DeVonta Smith

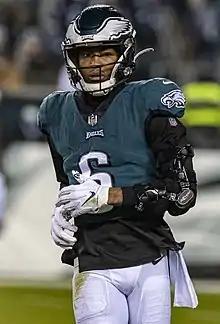
Smith with the Philadelphia Eagles in 2021

DeVonta Versean Smith (born November 14, 1998) is an American professional football wide receiver for the Philadelphia Eagles of the National Football League (NFL). He played college football for the Alabama Crimson Tide, where he recorded over 1,800 yards with 23 touchdowns as a senior in 2020. Smith was awarded the Heisman Trophy for his accomplishments as a senior alongside several other awards and honors. He was the first wide receiver to win the Heisman since Desmond Howard in 1991 and only the fourth overall. He won two national championships at Alabama prior to being selected by the Eagles tenth overall in the 2021 NFL draft. In his fourth season with the Eagles, Smith won Super Bowl LIX, becoming the fifth football player to win the Super Bowl, a college national title, and the Heisman Trophy.